Blue Busking

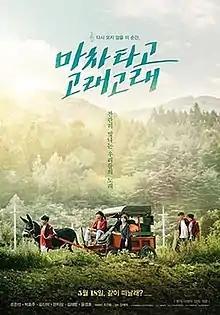
Theatrical poster

It is a remake of the Italian film "Basilicata coast to coast".